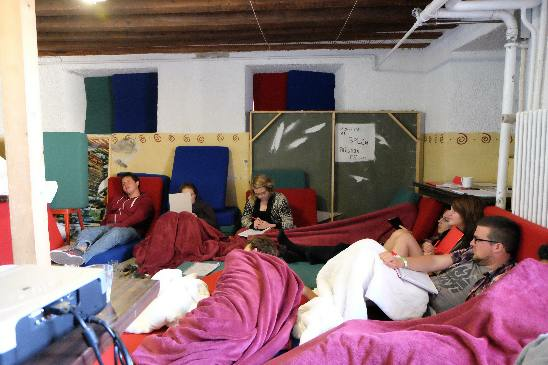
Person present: Yes